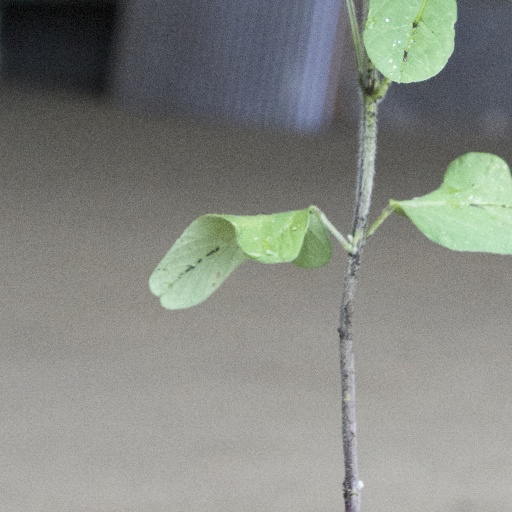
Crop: soybean